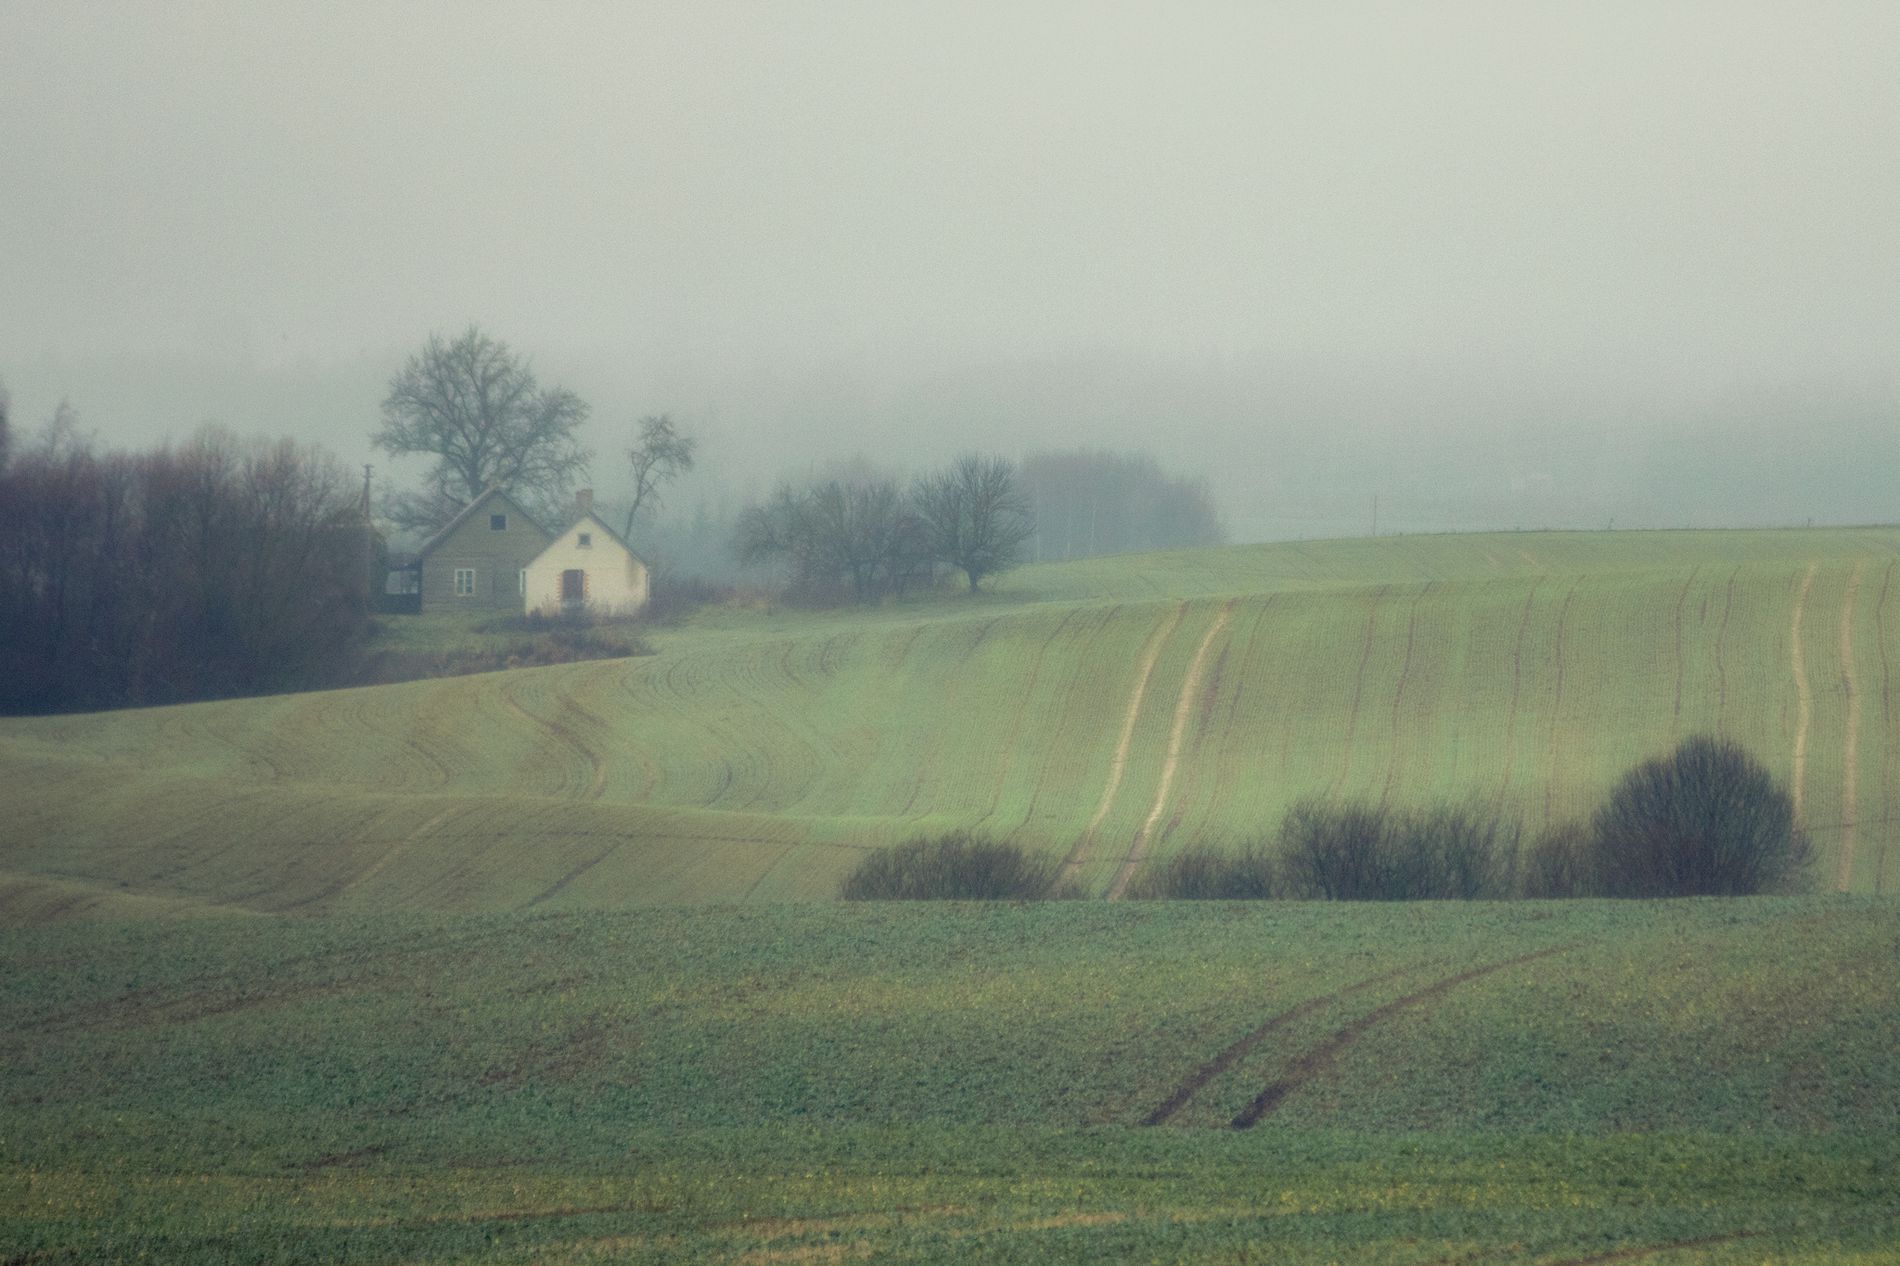
Rural fog
A small house in the countryside surrounded by green fields and shrouded in a light, cool, gray mist.
The photo was taken from a distant angle, showing the depth of field and its soft gradations. The lighting is dim and the mist dominates the scene, creating a calm mood. There are two houses next to the trees.
Labels: Grass, Plant, Nature, Outdoors, Field, Grassland, Countryside, Farm, Pasture, Rural, Landscape, Land, Weather, Meadow, Scenery, Tree, Architecture, Building, Shelter, Vegetation, Hut, Housing, Green, Agriculture, Sky, Lawn, Fog, Slope, trees, grass, Weeds, Houses